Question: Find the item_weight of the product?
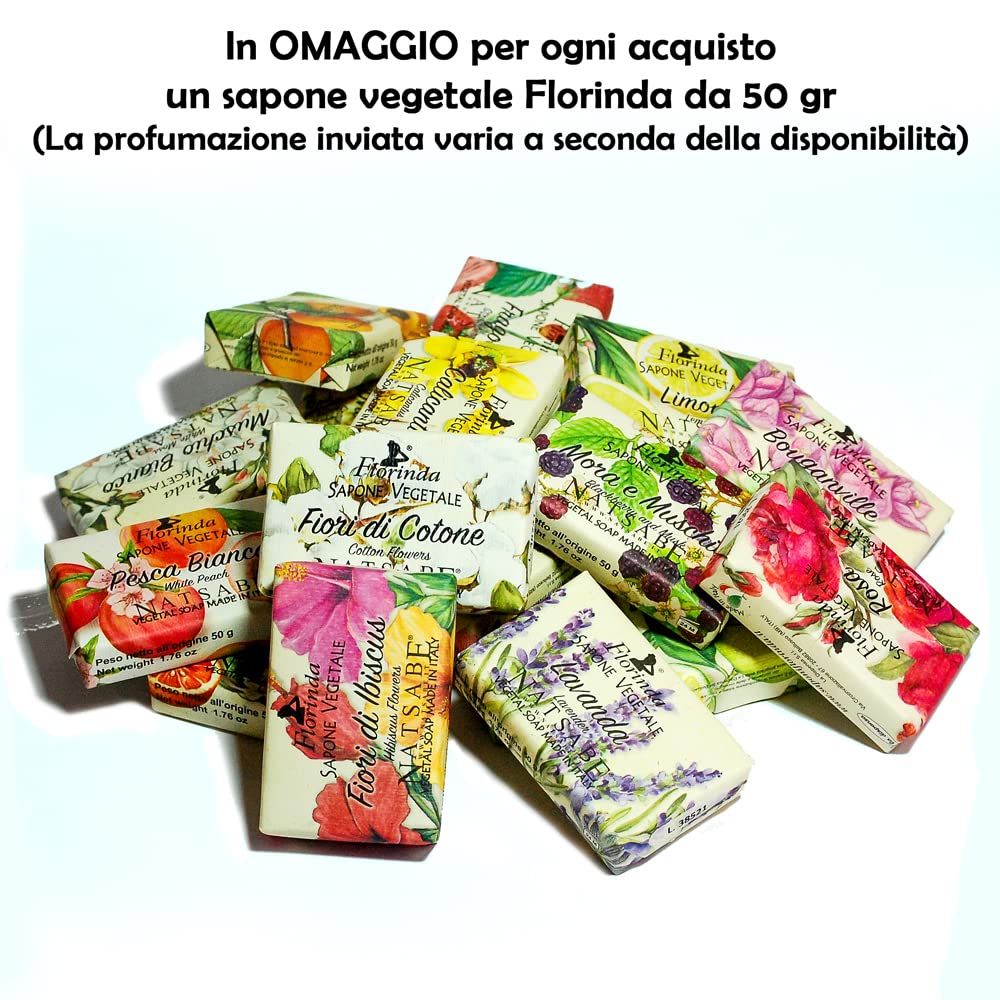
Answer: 1.76 ounce